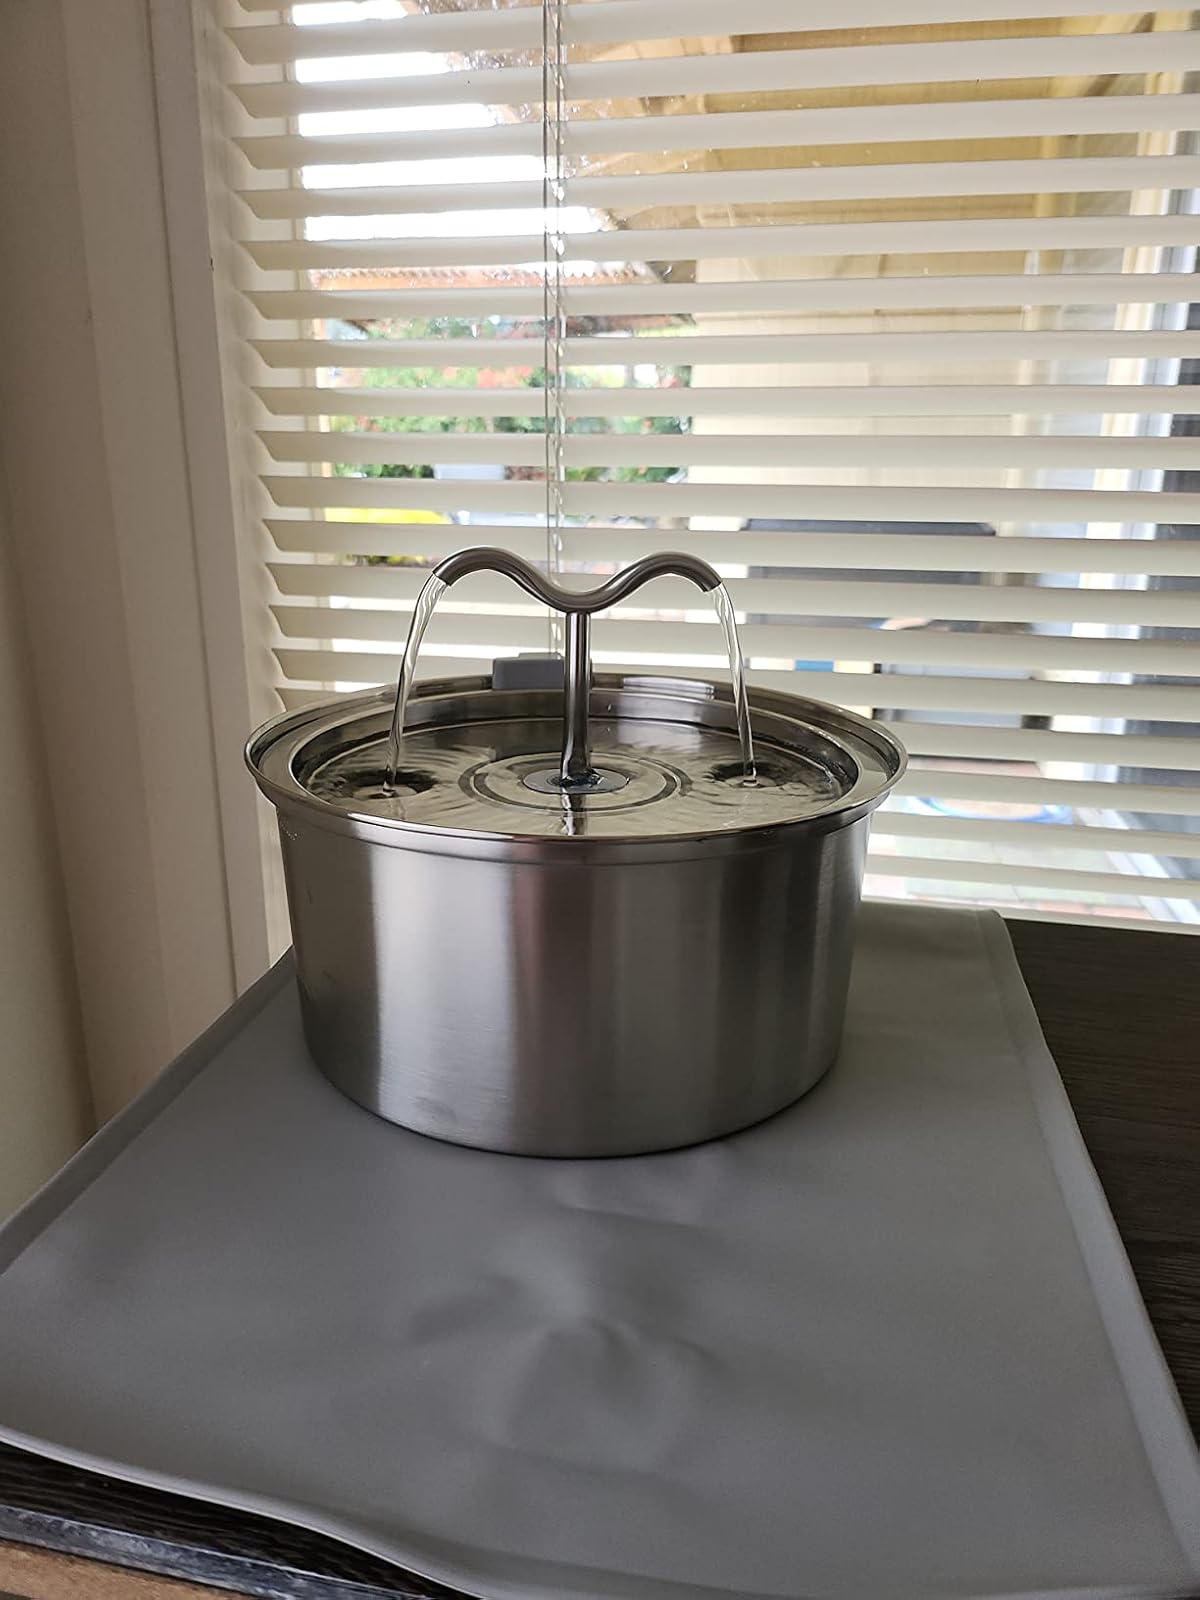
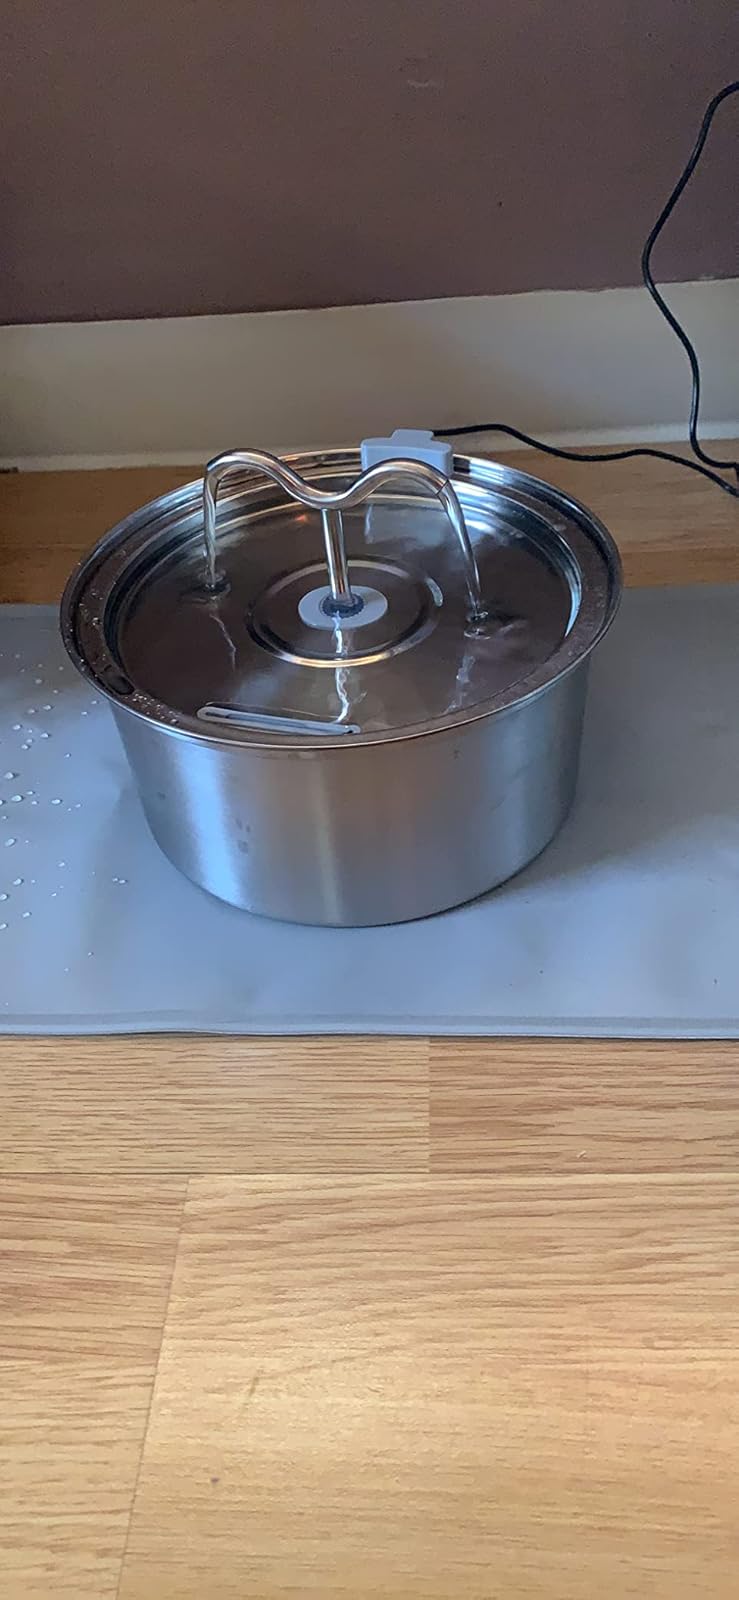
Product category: items_bowl
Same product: yes